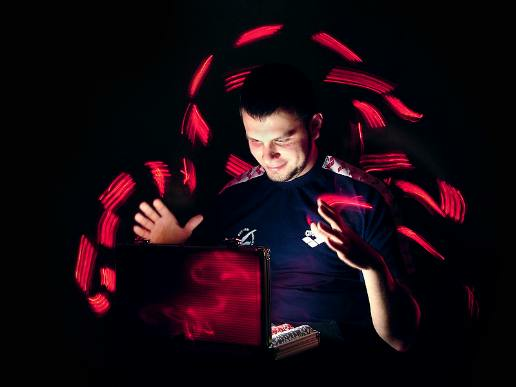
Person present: Yes